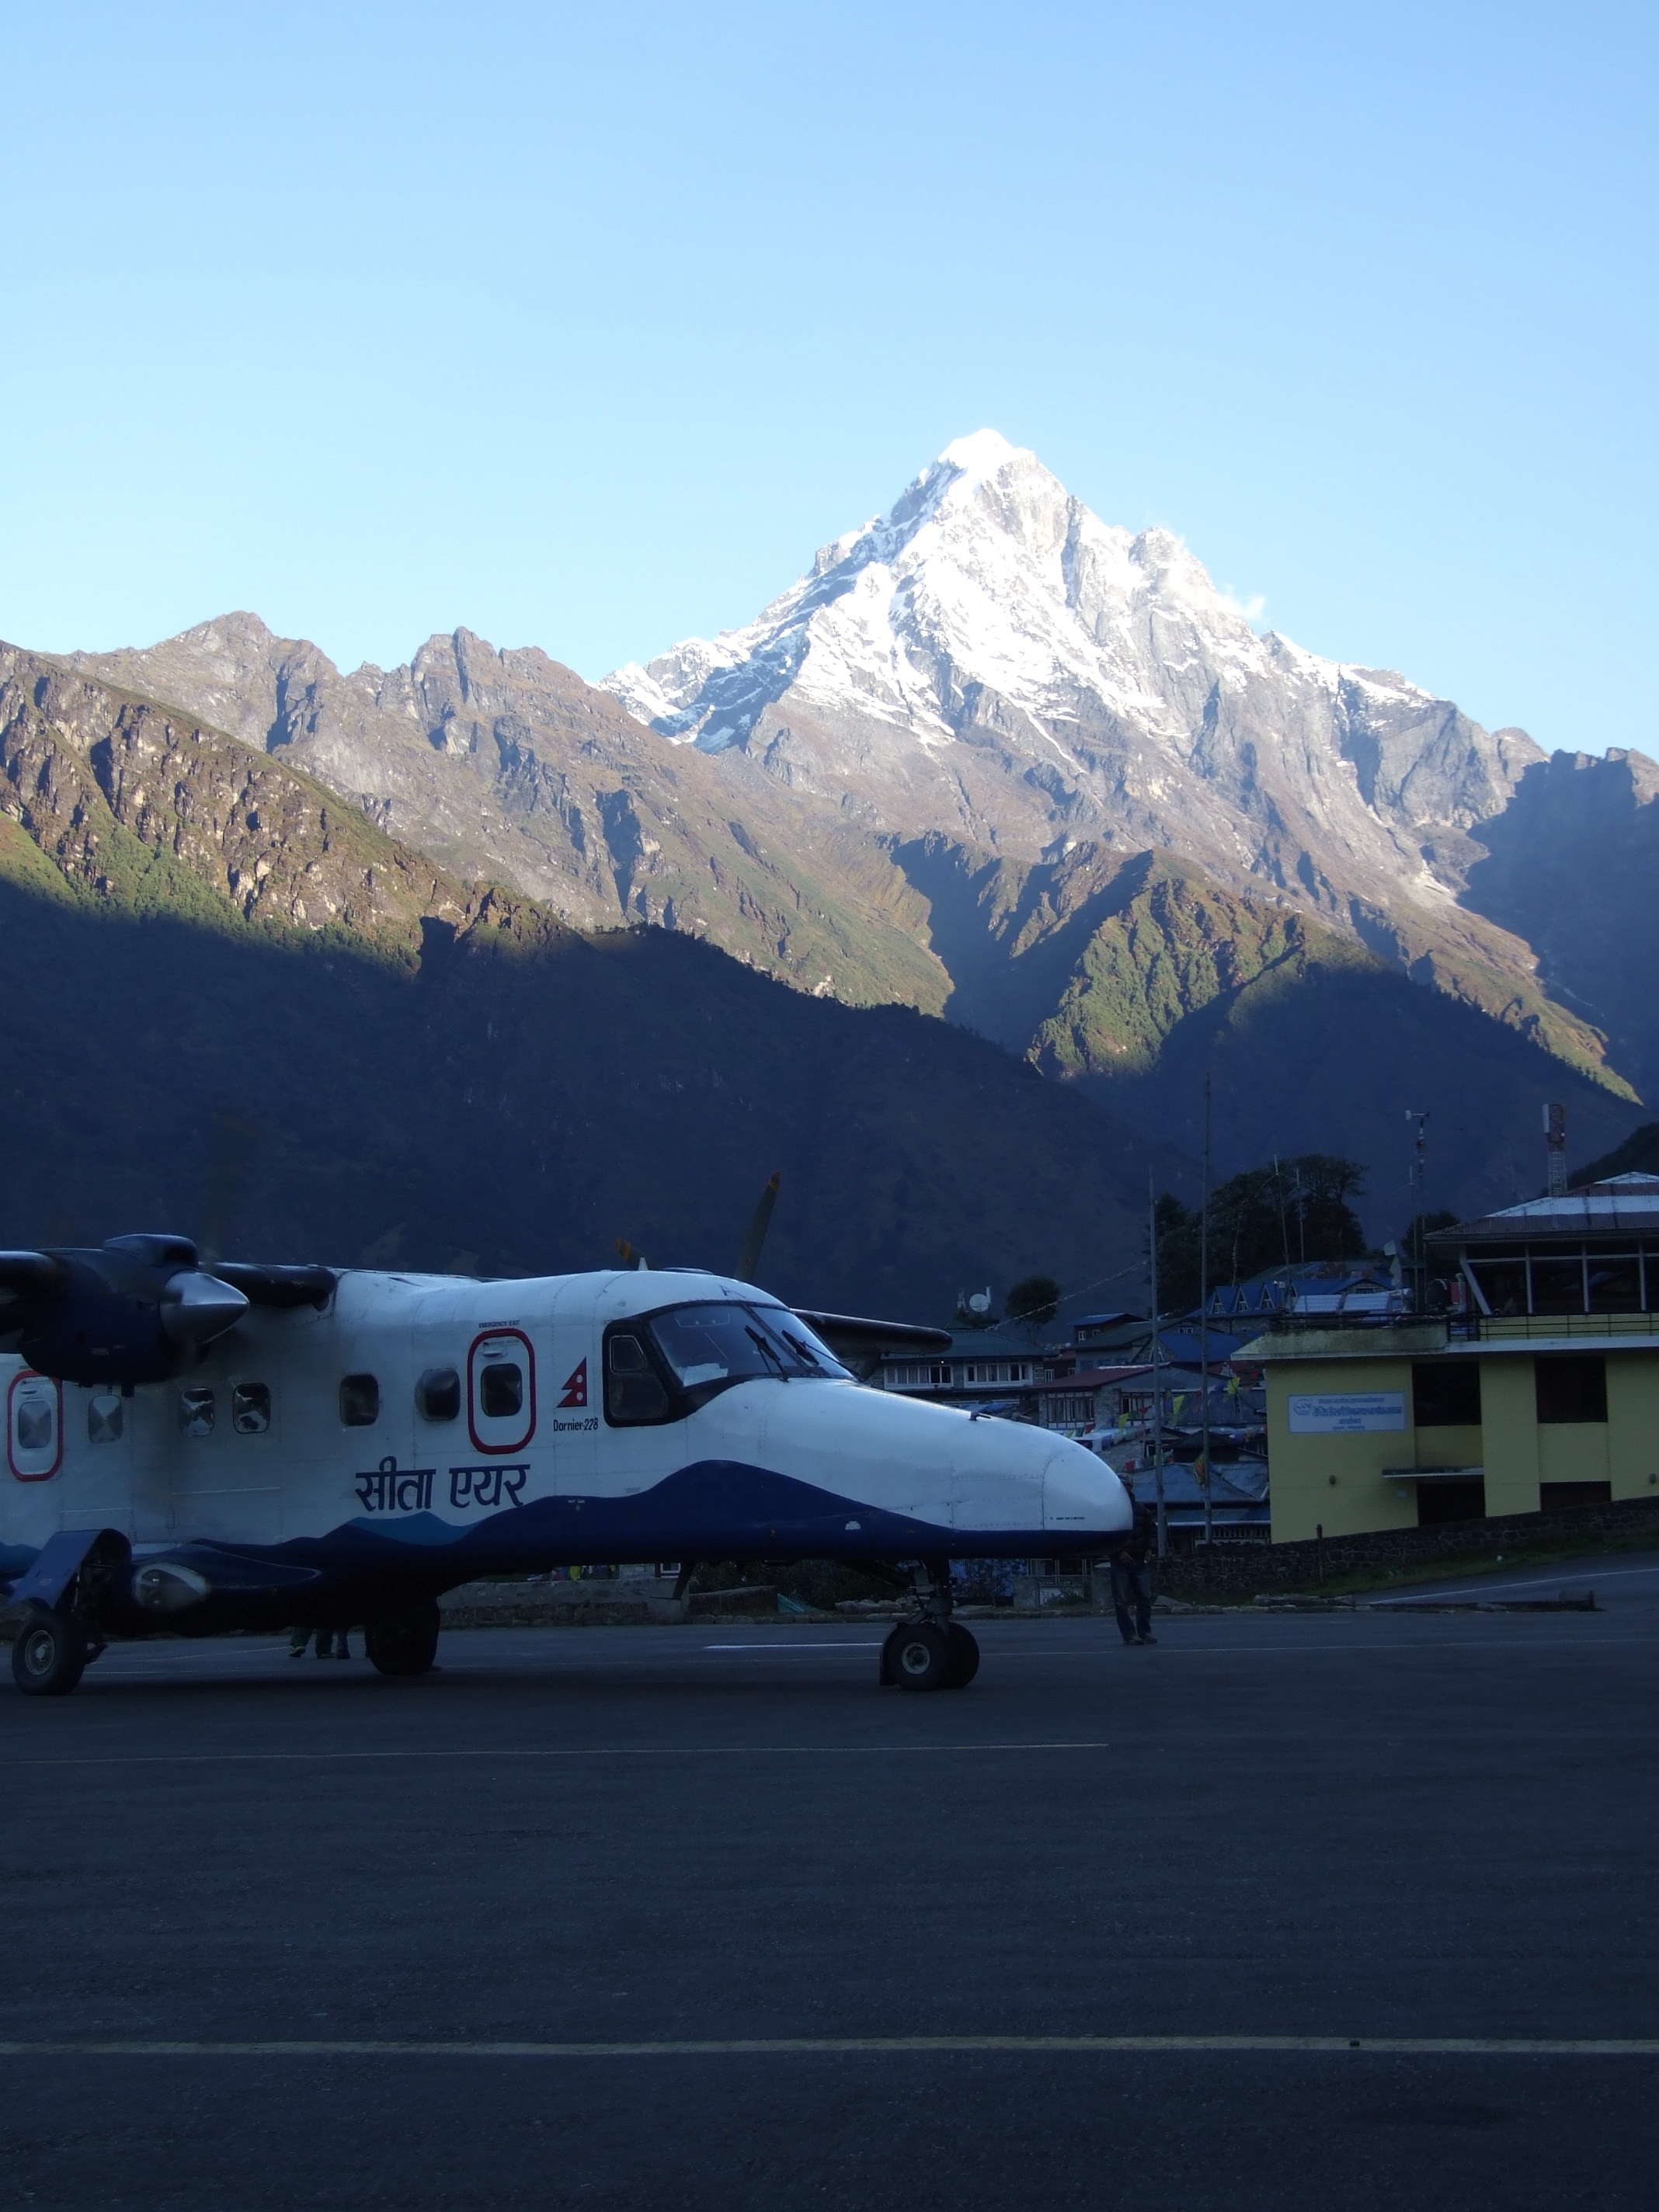
mountain, snow, mountain range, airplane, plane, aircraft, vehicle, aviation, flight, trekking, alps, hymalaya, jet aircraft, atmosphere of earth, mountainous landforms